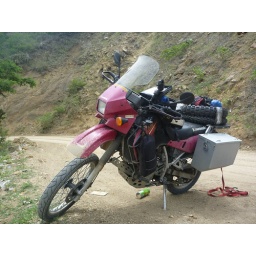
Close-up of my KLR650 on a mountain road in Ecuador